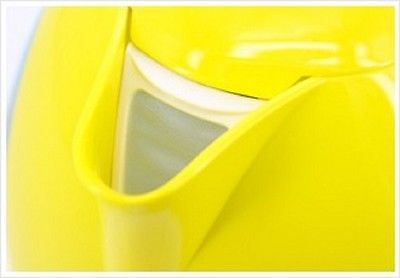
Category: kettle